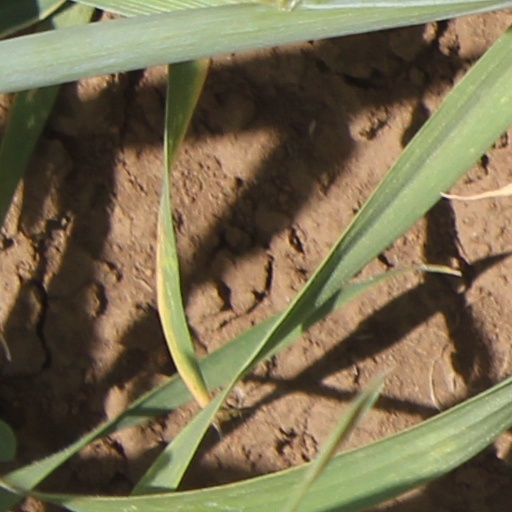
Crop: wheat